Answer in natural language. Is Window (marked A) to the right of blue rectangle wall decor (marked B)? Choose between the following options: yes or no
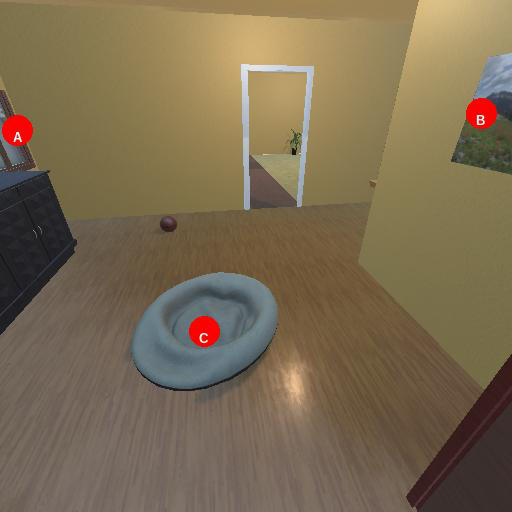
<answer>no</answer>